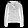
Label: Coat